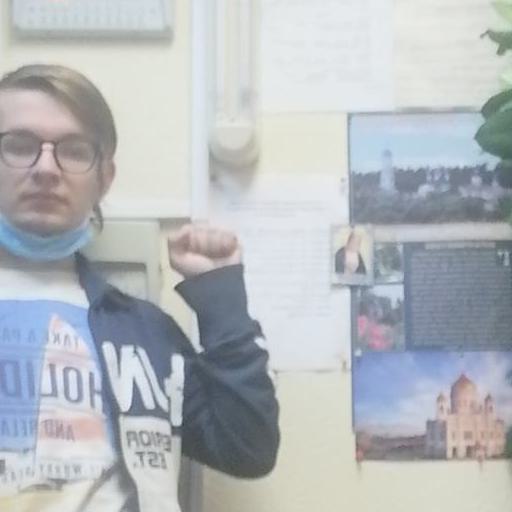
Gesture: fist